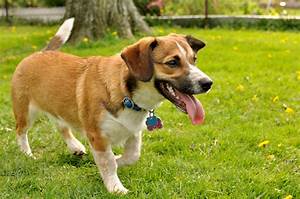
Label: cane